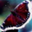
Label: butterfly